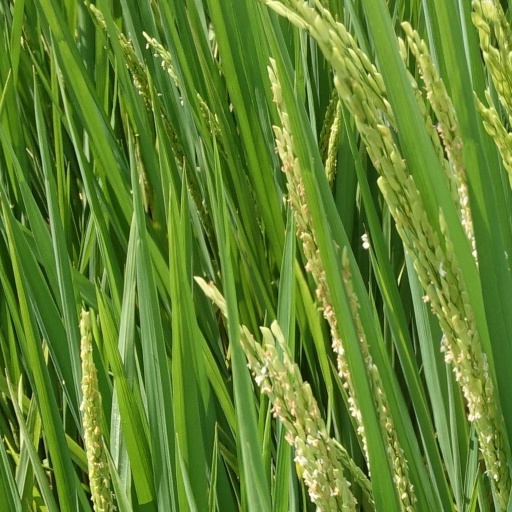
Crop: rice